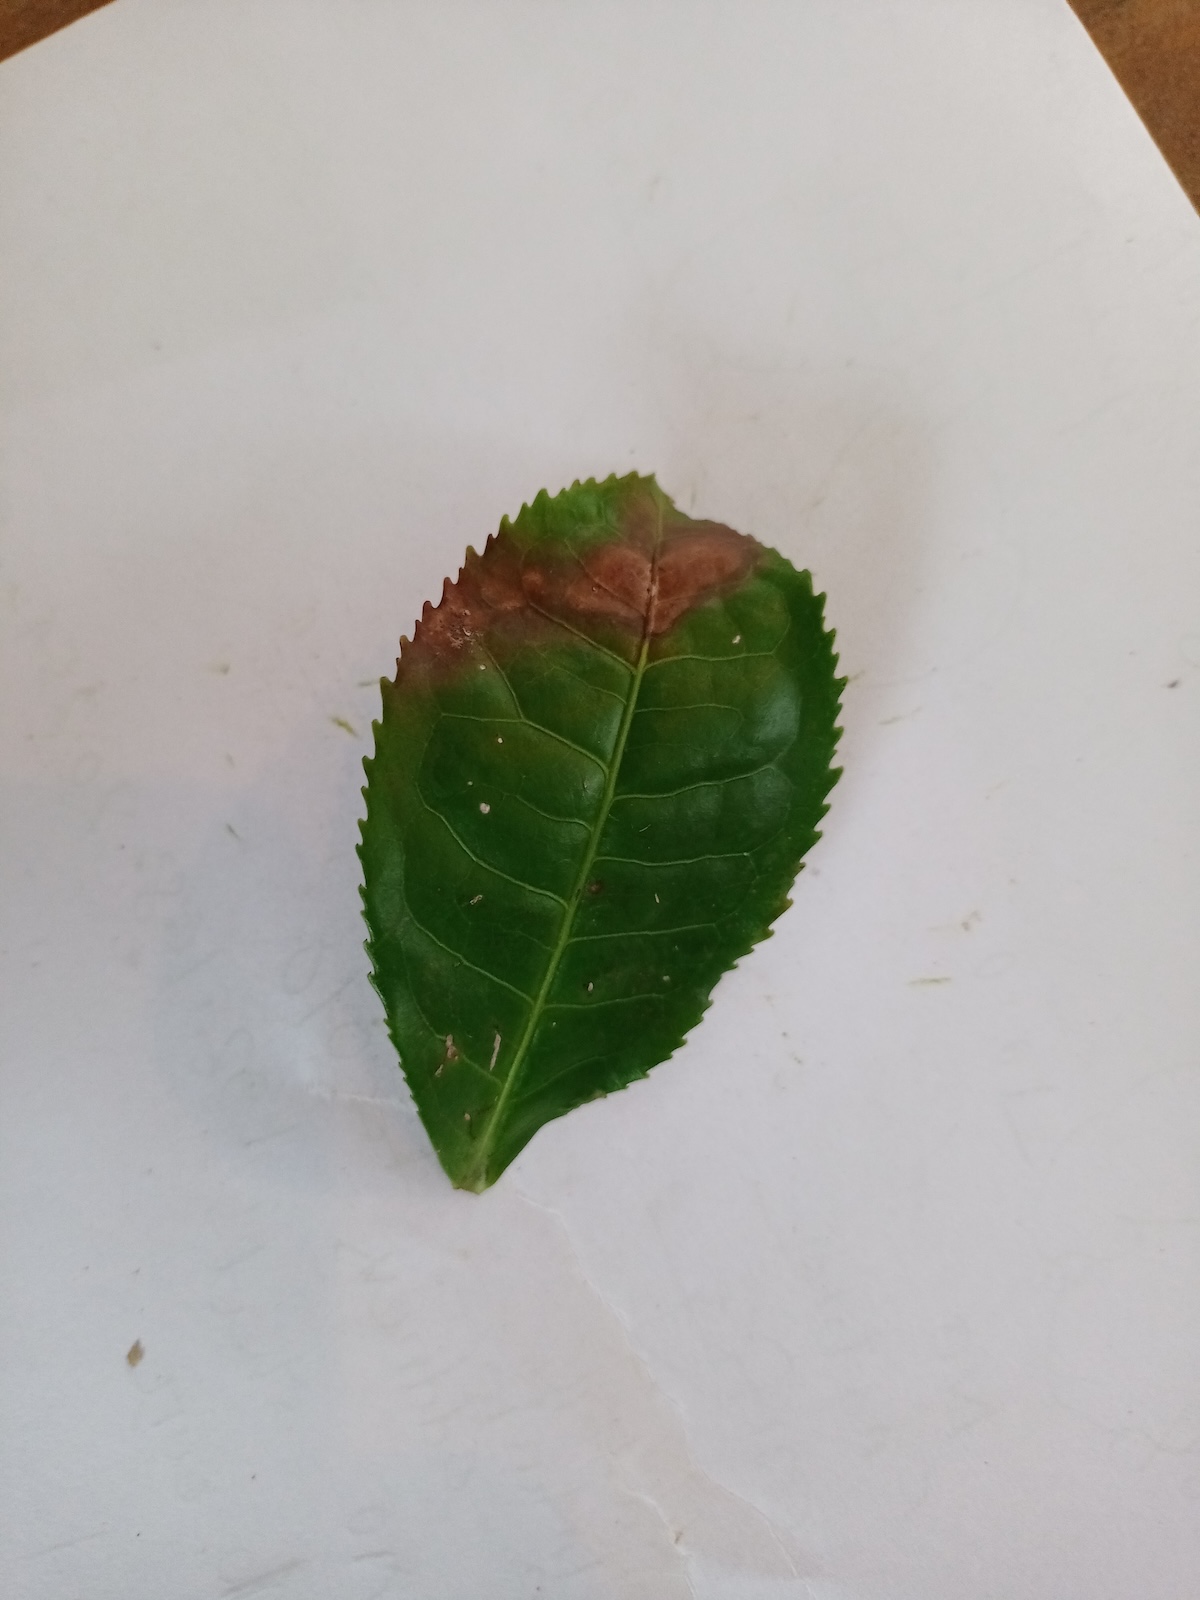
Label: Red spider